United Nations Security Council Resolution 510

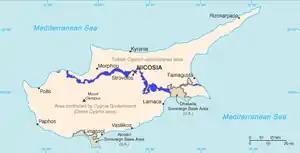
UNFICYP buffer zone

United Nations Security Council resolution 510, adopted unanimously on 15 June 1982, noted a report of the Secretary-General that, due to the existing circumstances, the presence of the United Nations Peacekeeping Force in Cyprus (UNFICYP) would continue to be essential for a peaceful settlement. The council expressed its desire for all parties to support the ten-point agreement for the resumption of intercommunal talks, and asked the Secretary-General to report back again before 30 November 1982 to follow the implementation of the resolution.